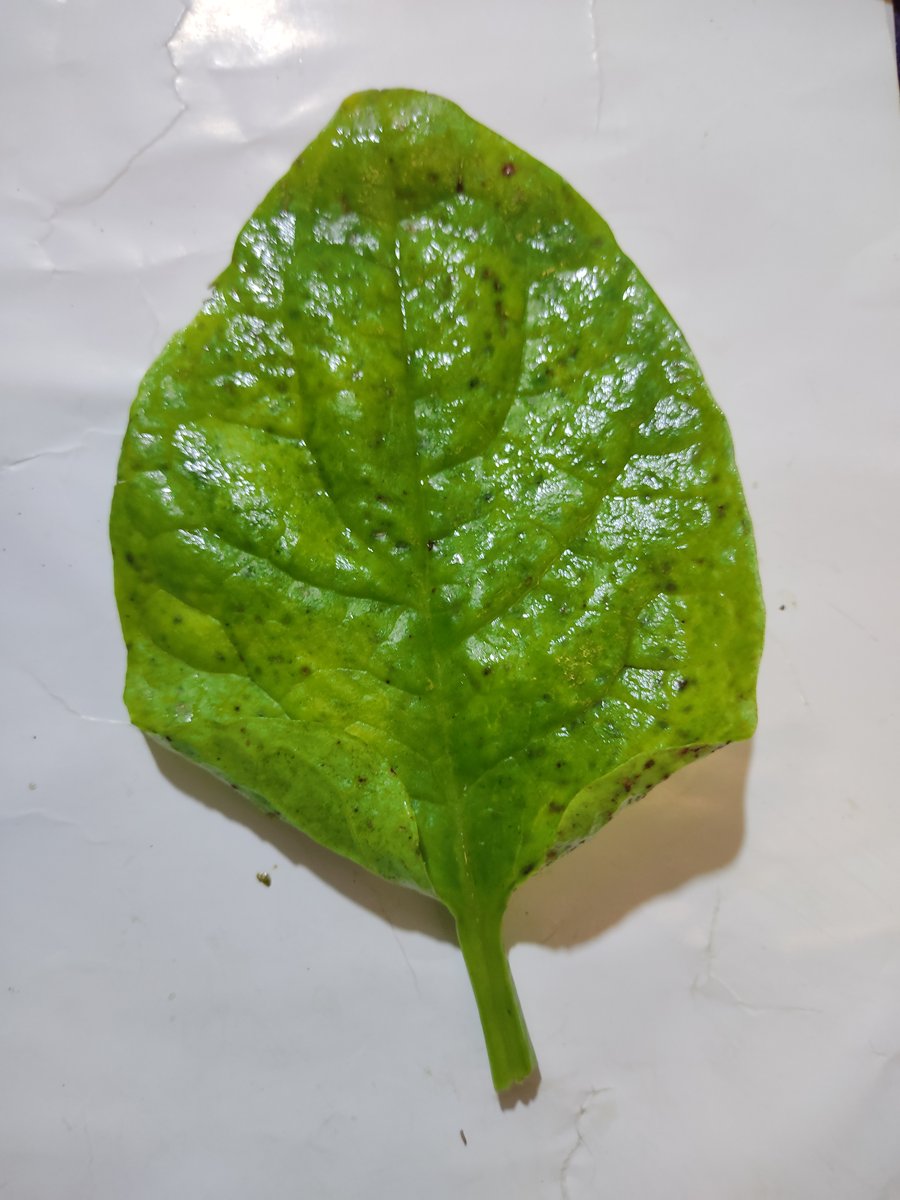
Label: Downy-Mildew